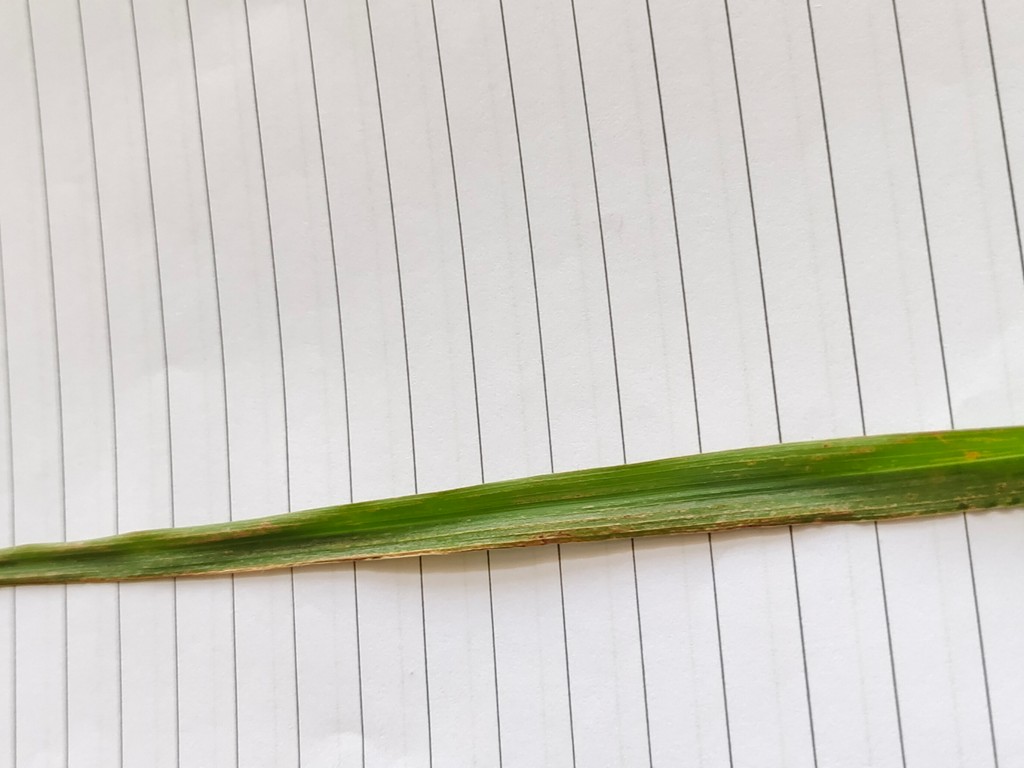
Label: Unhealthy